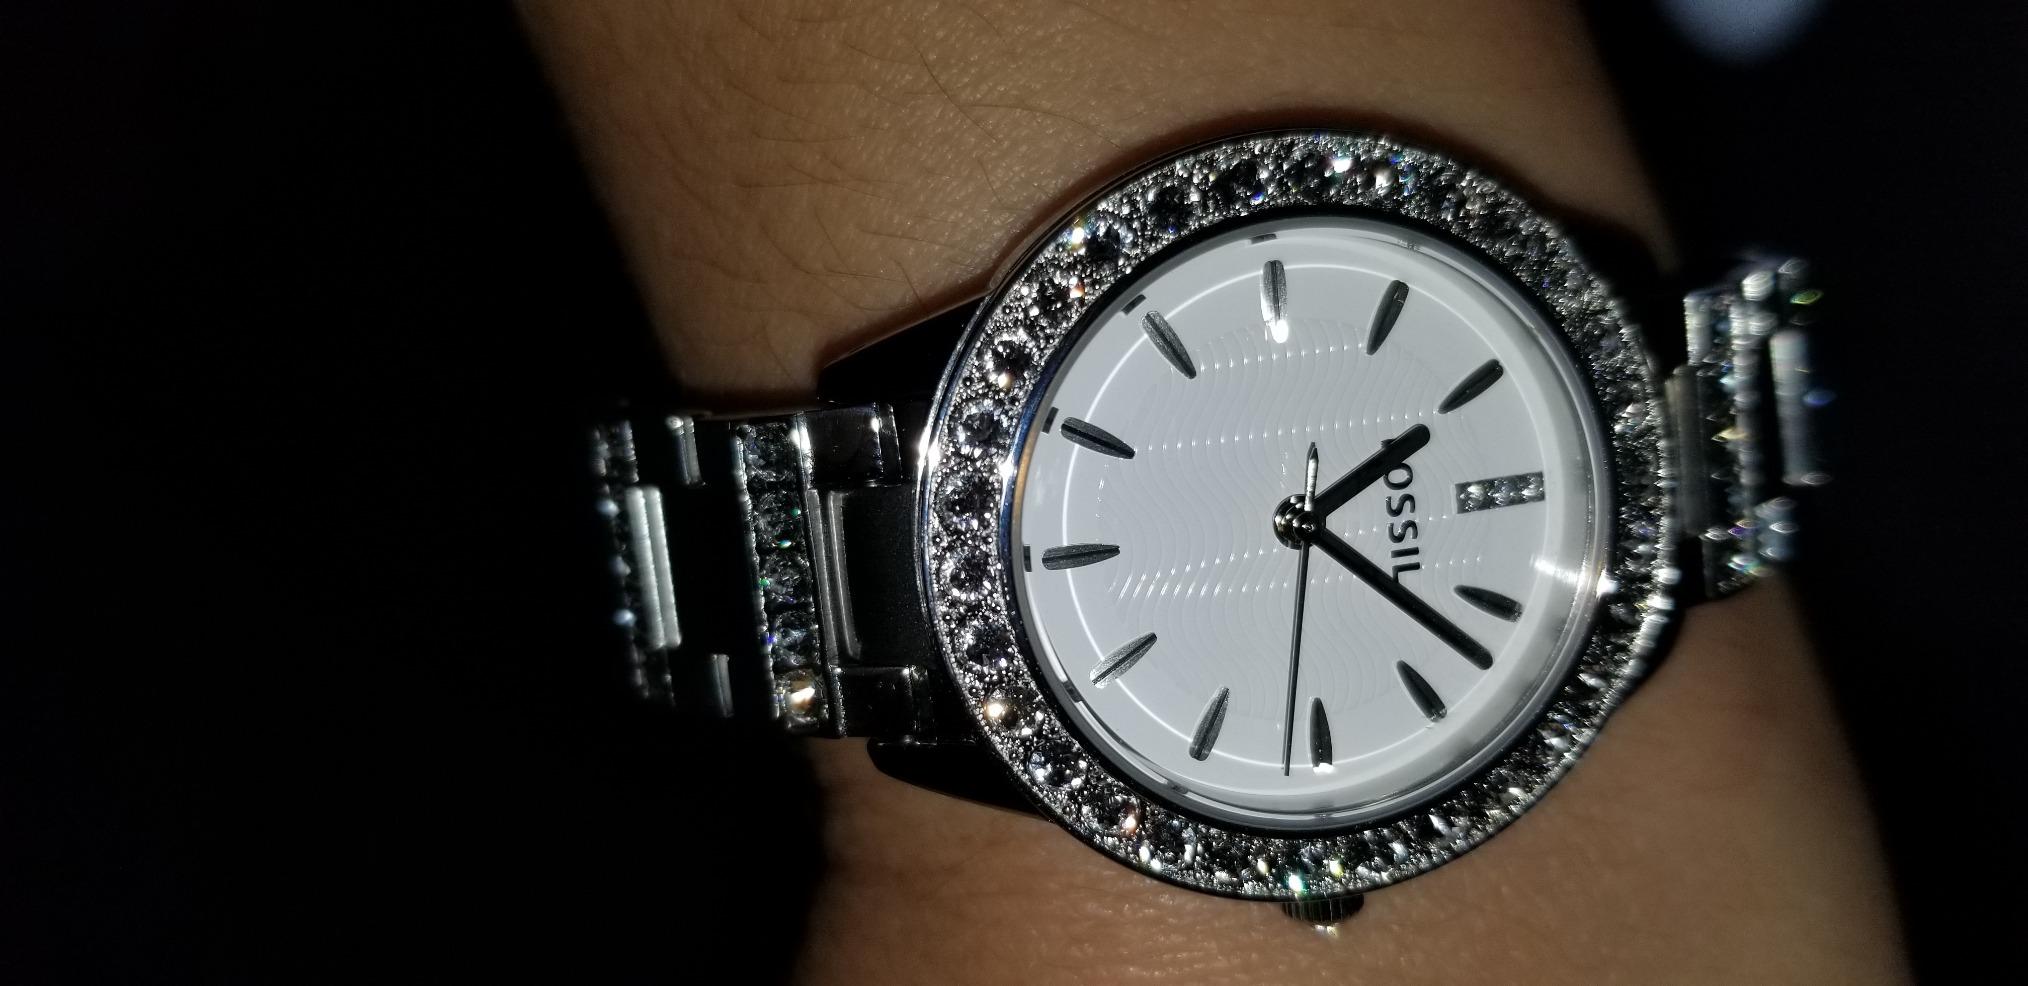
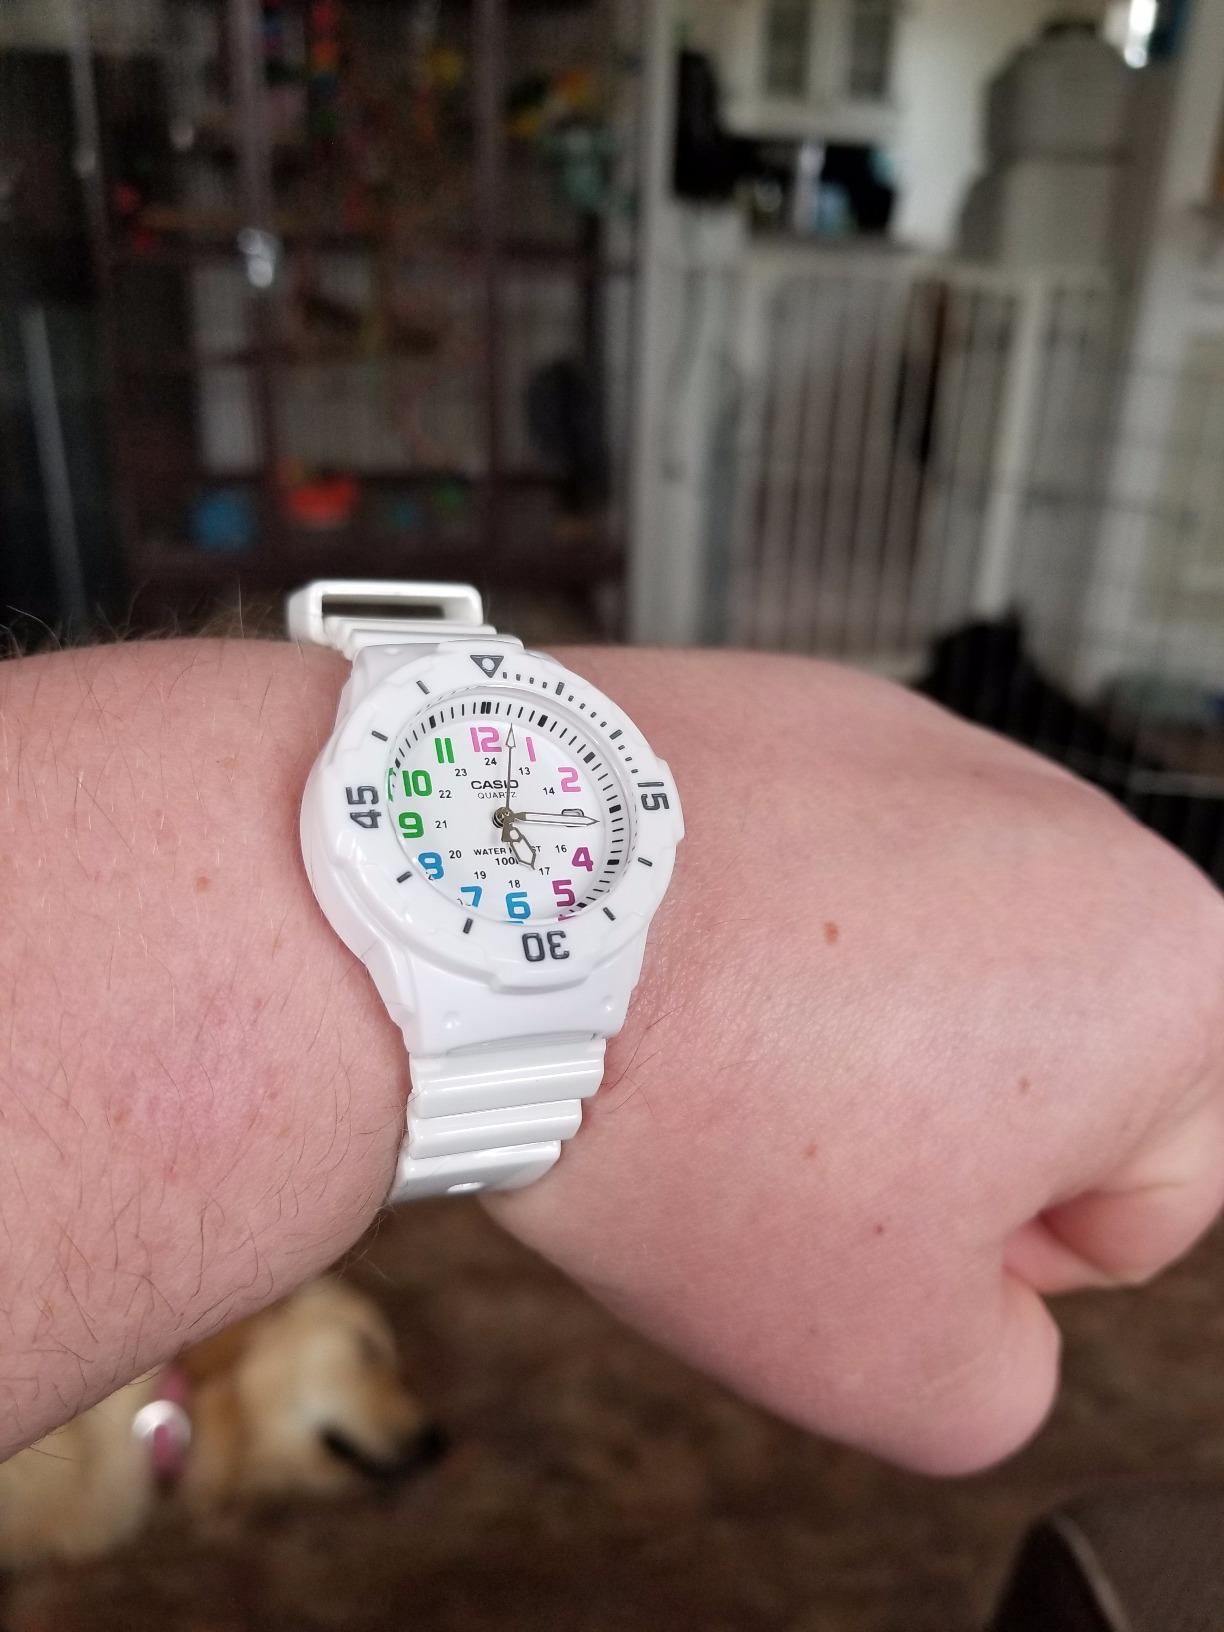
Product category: accessories_watch
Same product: no